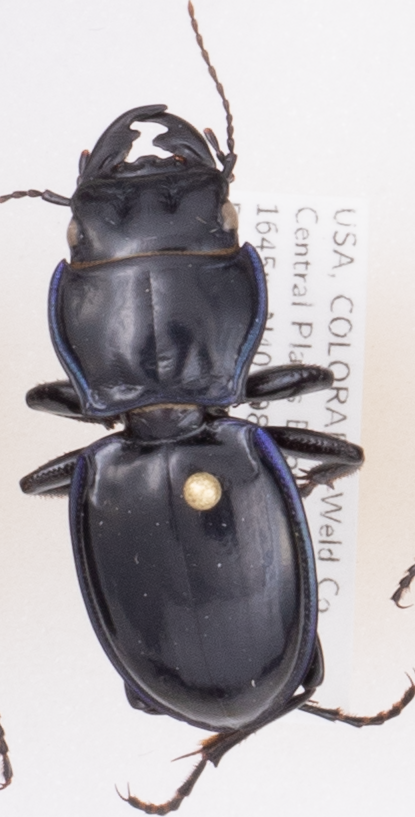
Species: Pasimachus elongatus
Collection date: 2018-06-07
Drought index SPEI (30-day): -0.288
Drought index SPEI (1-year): -0.02
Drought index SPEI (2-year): -0.372